Ferran Olivella

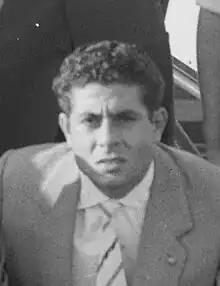
Olivella in 1960

Ferran Olivella Pons (22 June 1936 – 14 May 2023) was a Spanish footballer who played as a defender.